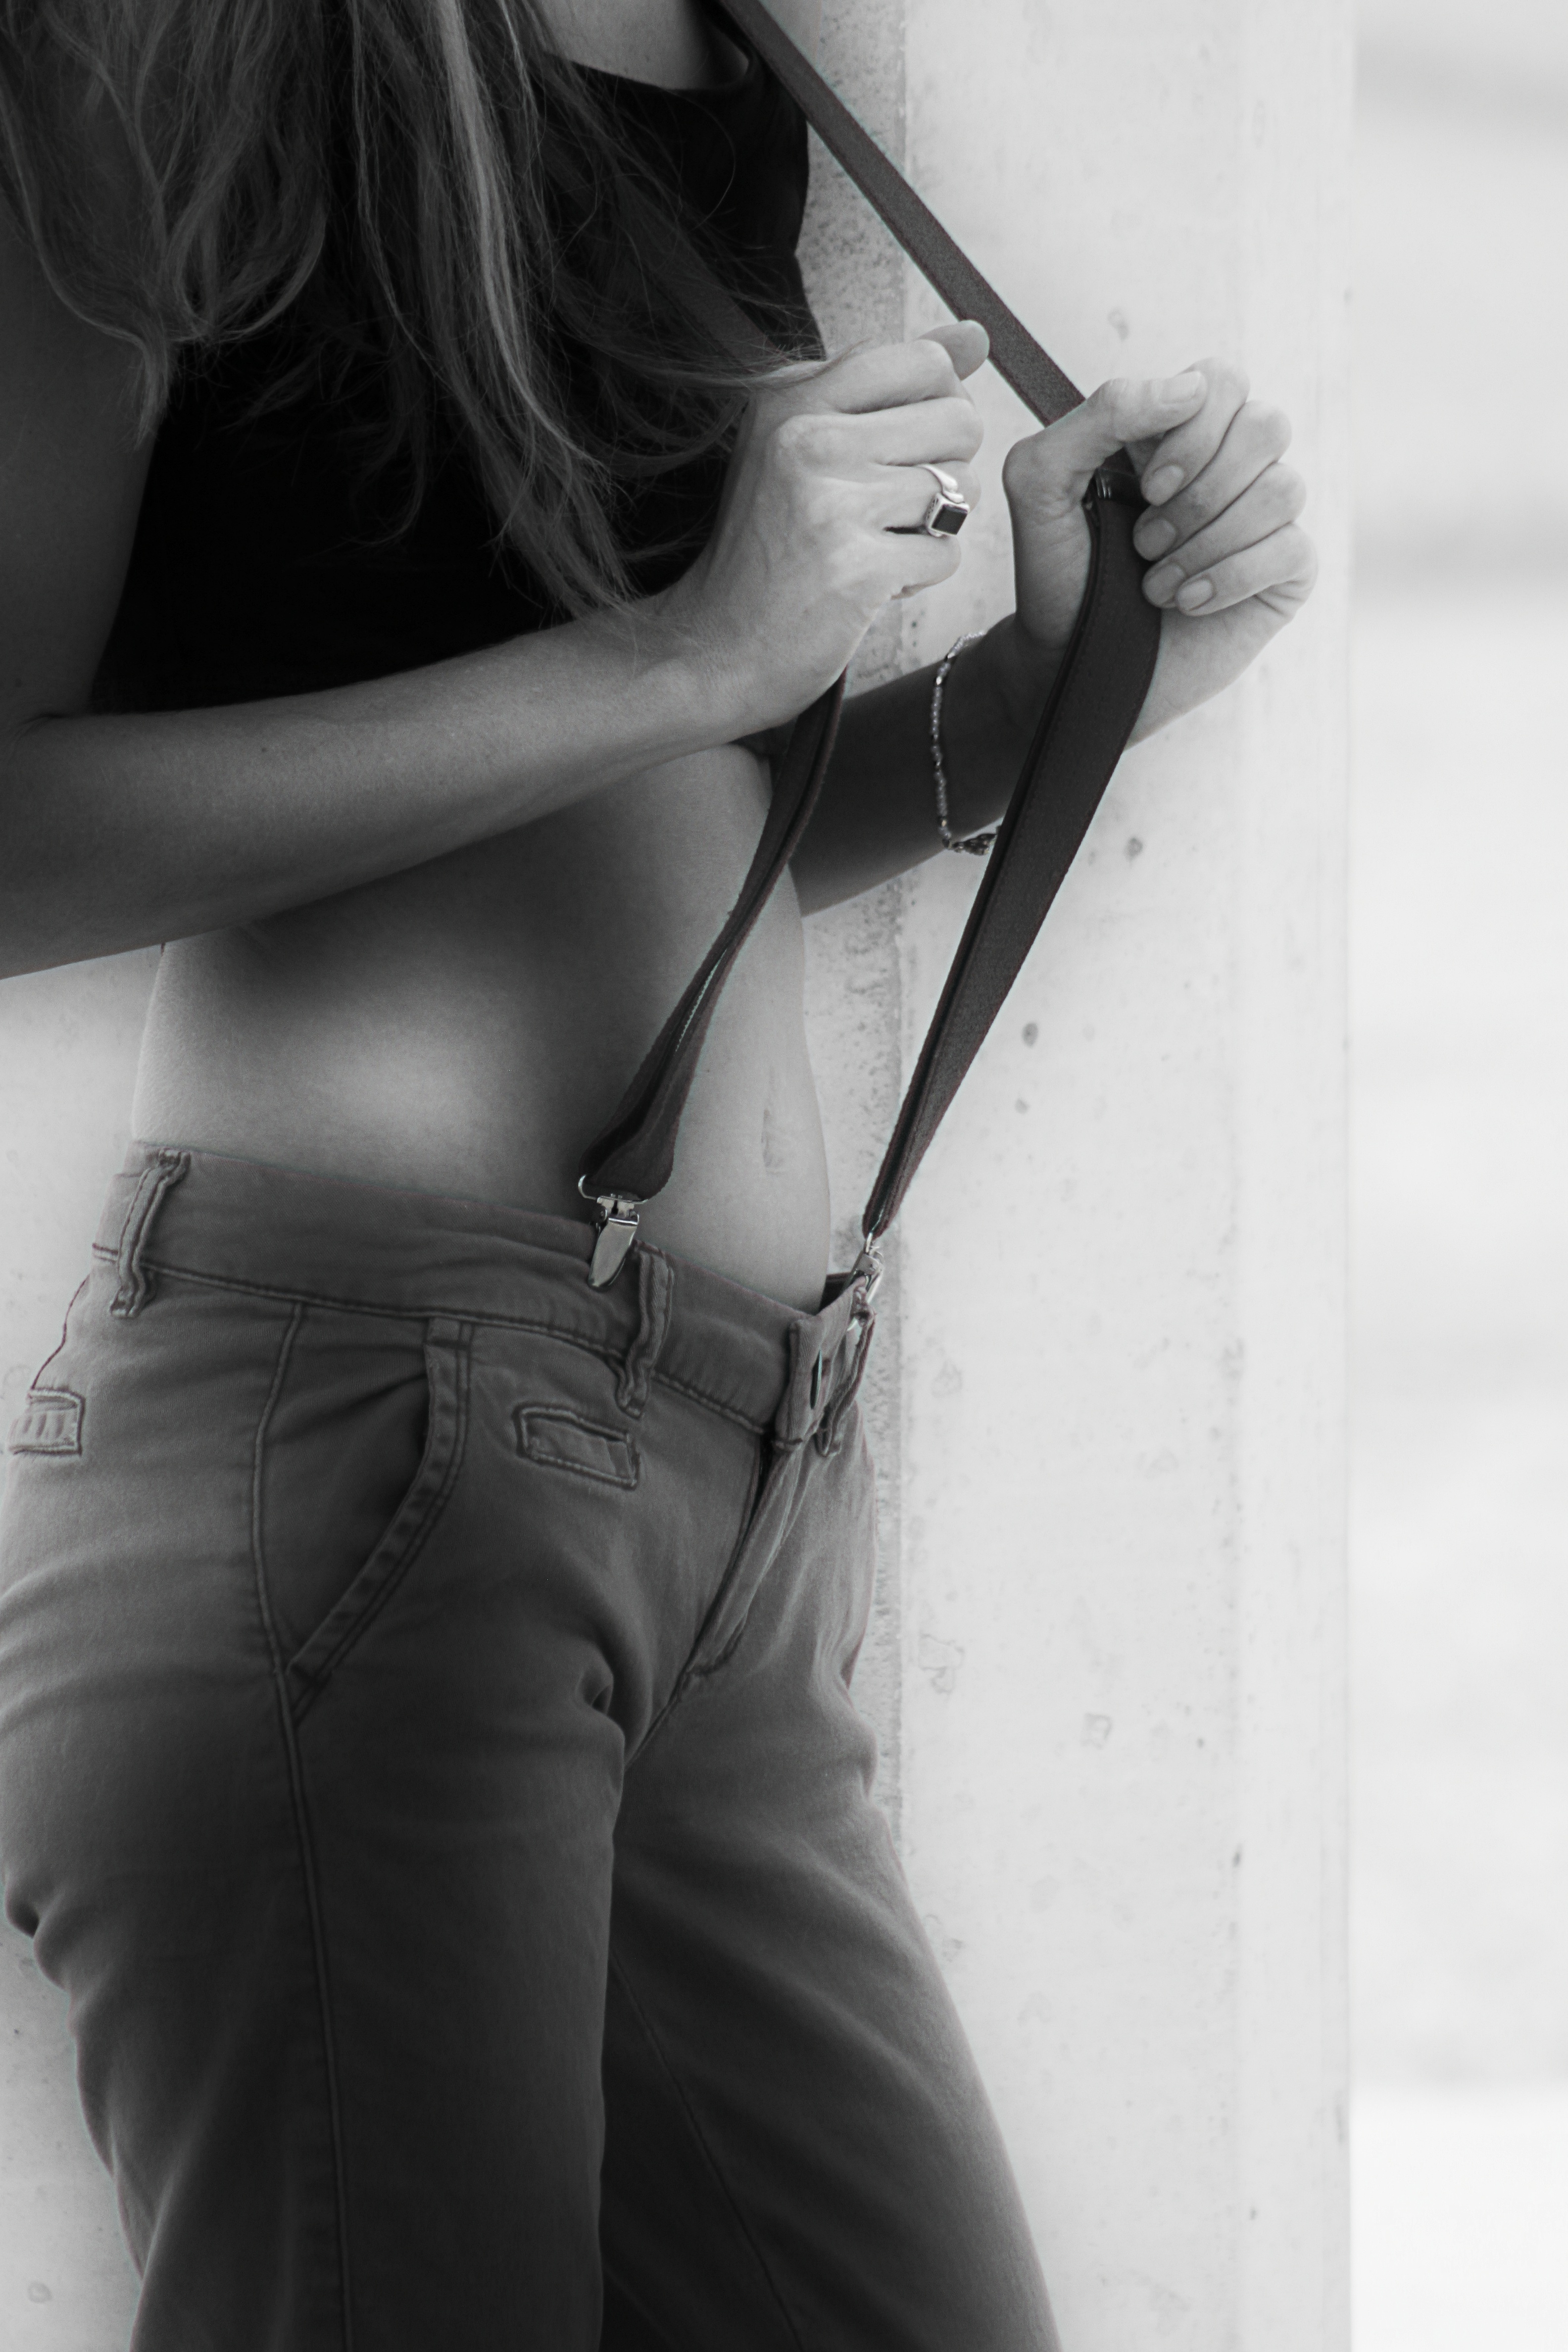
hand, person, black and white, girl, woman, white, photography, female, leg, model, young, finger, fashion, clothing, black, monochrome, lady, arm, long hair, human body, figure, hands, glasses, photograph, skin, belly, beauty, blond, body, fit, slim, waist, attractive, interaction, abdomen, photo shoot, sense, monochrome photography, art model, supermodel